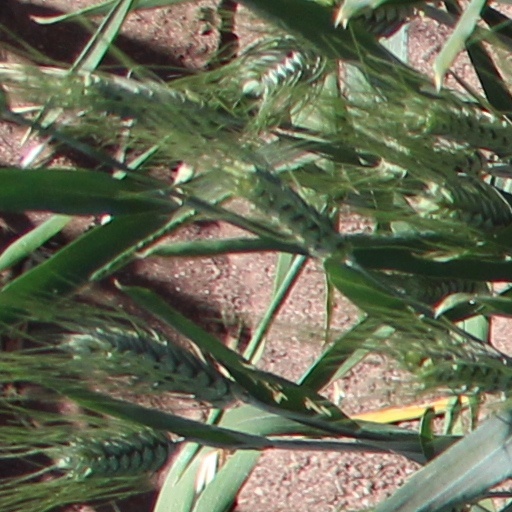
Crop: wheat